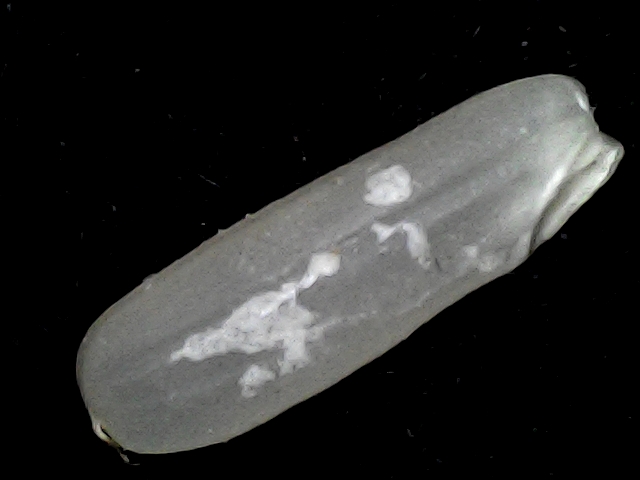
Rice variety: BD87